Oldsmobile Cutlass

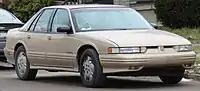
1993–97 Cutlass Supreme sedan

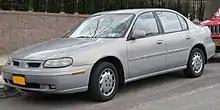
1997–1999 Oldsmobile Cutlass

The fastback Salon coupe was dropped, and the Supreme and Calais got a restyle that included a more aerodynamic nose and smoother body lines. Sedans got quad headlamps and a new grille. The 4-4-2 was dropped. Most of this range continued to be marketed as the Cutlass Supreme until 1986, although the Cutlass Cruiser was replaced for 1984.